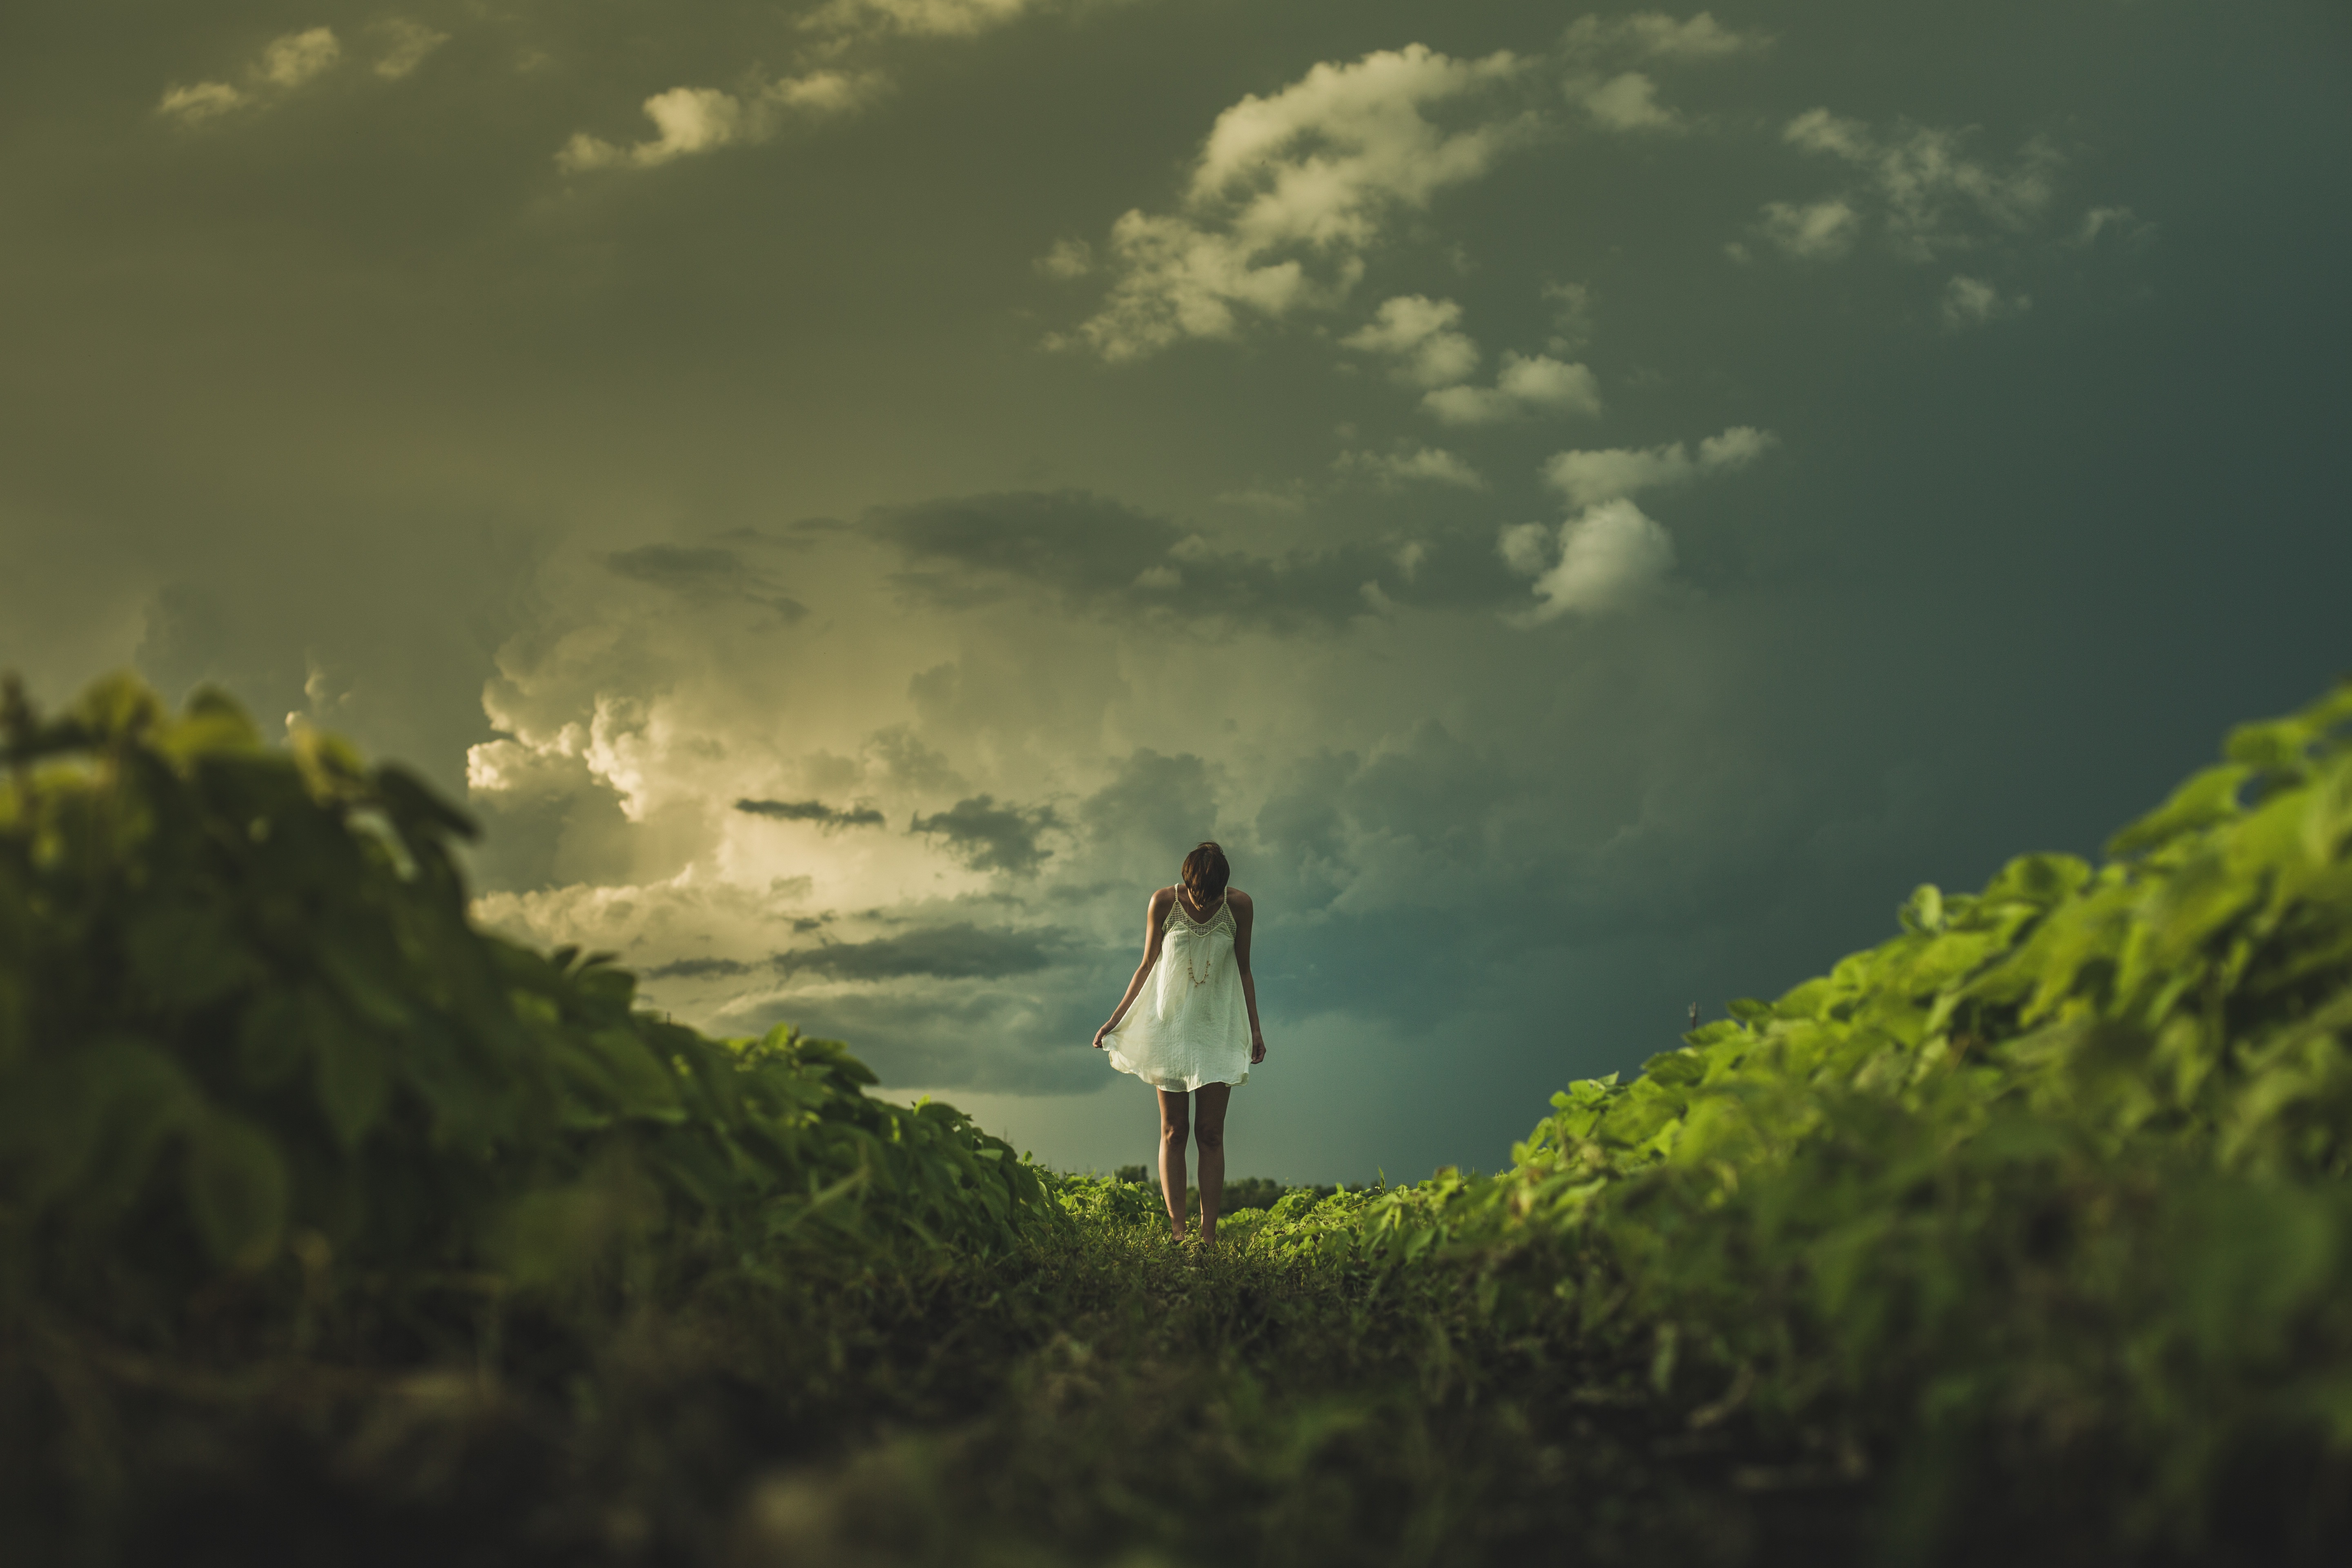
sea, nature, grass, outdoor, horizon, person, mountain, light, cloud, people, sky, girl, sunshine, sun, woman, hair, fog, sunset, mist, meadow, warm, sunlight, morning, hill, wave, summer, female, model, young, spring, green, golden, shine, solo, glow, darkness, fashion, freedom, yellow, lifestyle, healthy, teenager, long, sunny, dress, happy, happiness, blowing, teen, strong, enjoy, independence, strength, toned, believe, brave, rural area, meteorological phenomenon, bravery, atmospheric phenomenon, atmosphere of earth, willpower